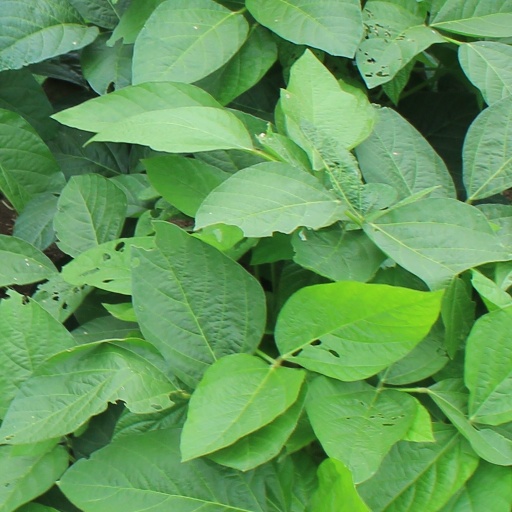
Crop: soybean